Haleciidae

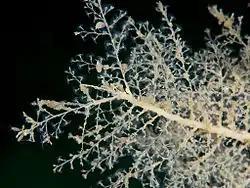
The hydroid "Halecium muricatum", Norway.

The shallow, usually even-rimmed hydrothecae are sessile or borne on a hydrophore; their bottom is formed by a concentric diaphragm, with a row of small knobs distally to it. They are so small in height as to lack an operculum, but are maintained and repaired throughout the individual animal's life. The hydranths much exceed the hydrothecae in size and are quite sturdy. Their endoderm consists of a proximal digestive and a distal non-digestive section. The tentacles of some but not all carry webbing between them; likewise, the presence of nematophores, nematothecae and nematodactyls varies throughout this family.